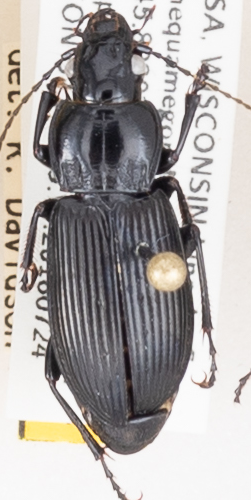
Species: Pterostichus melanarius melanarius
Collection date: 2018-07-24
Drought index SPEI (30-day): -0.71
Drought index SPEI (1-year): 0.17
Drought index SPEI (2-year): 2.09